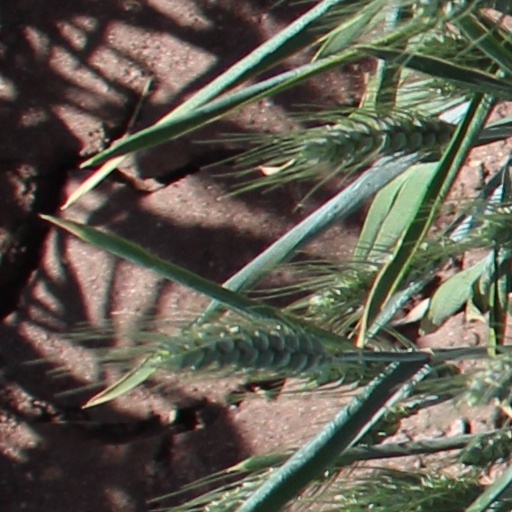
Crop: wheat